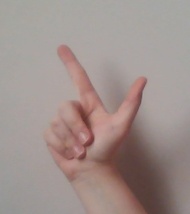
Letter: laam